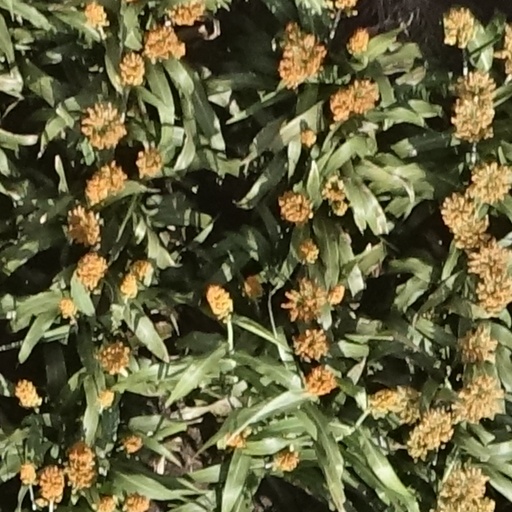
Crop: sorghum